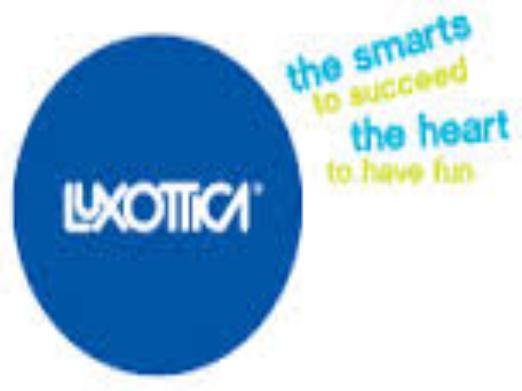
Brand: luxottica
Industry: Necessities